Around the world cycling record

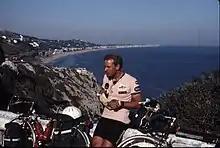
Jay Aldous

On 4 June 2012, Mike Hall completed his circumnavigation (from Greenwich, eastwards to Greenwich) in 91 days 18 hours. His ride was totally unsupported. After the ride, Guinness World Records changed the rules to include total travel time. Under the new rules Hall recorded a time of 107 days 2 hours 30 minutes, which was not ratified by Guinness World Records. His route is available at Trackleaders.com.